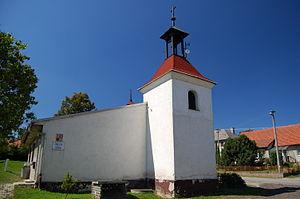
Dzbel est une commune du district de Prostějov, dans la région d'Olomouc, en Tchéquie. Sa population s'élevait à 247 habitants en 2018.